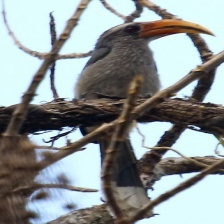
Species: MALABAR HORNBILL
Scientific name: OCYCEROS GRISEUS
ImageNet parent category: hornbill